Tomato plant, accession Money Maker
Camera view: horizontal (90 deg, fisheye); turntable rotation: 240 degrees
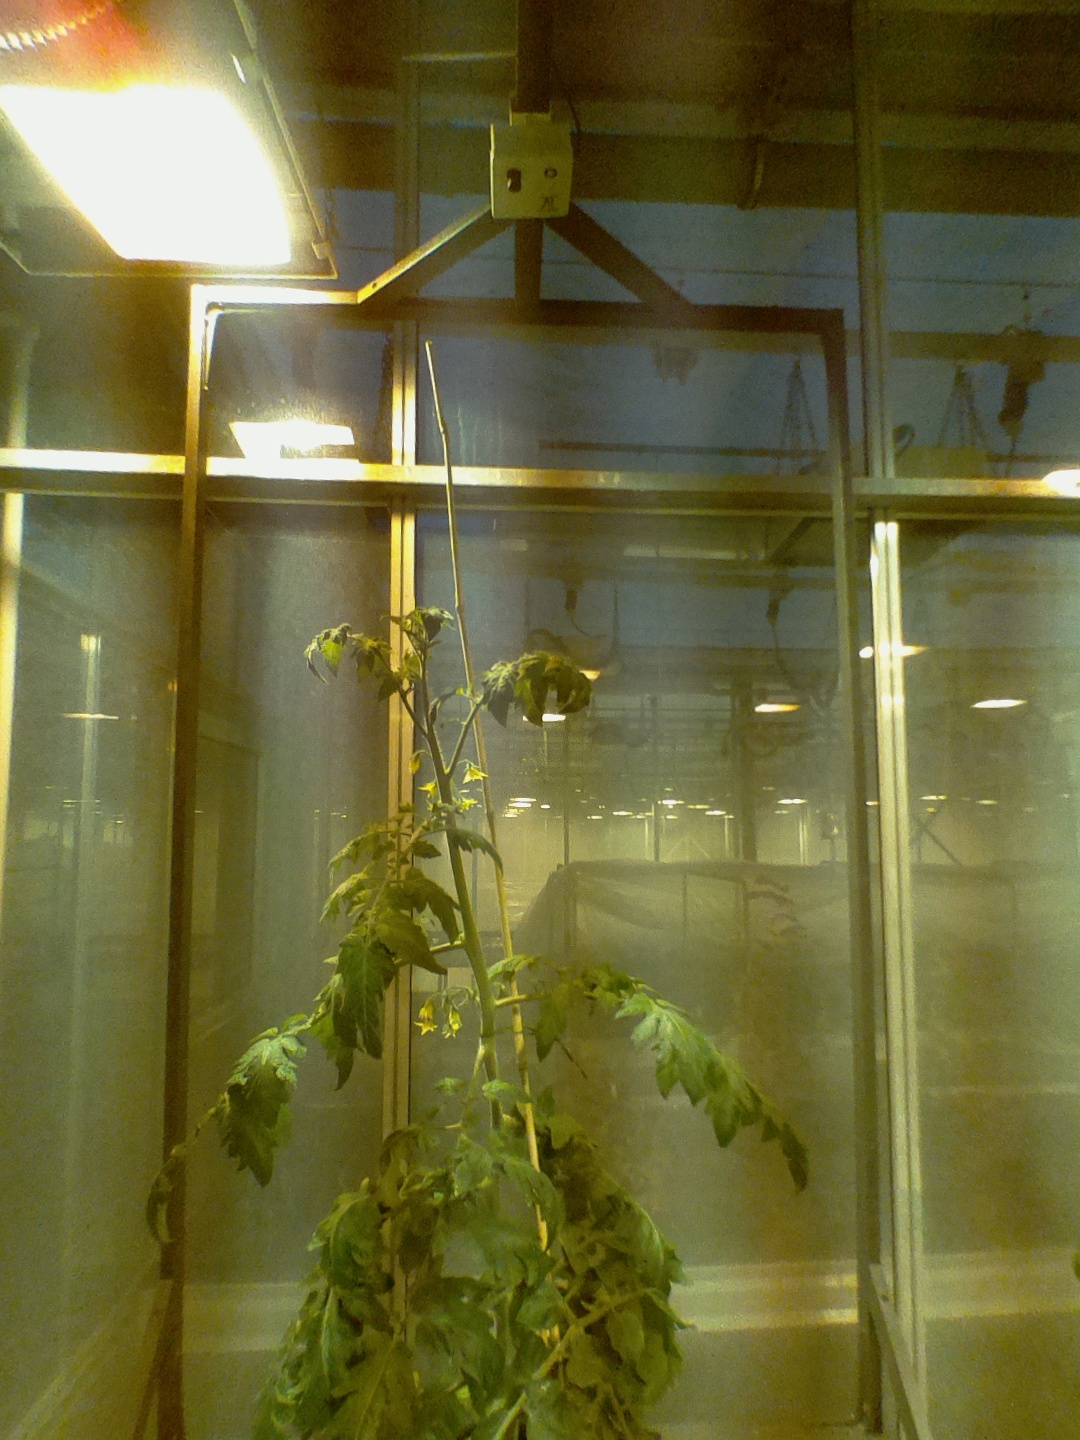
BBCH growth stage 69: End of flowering, 90%-100% of flowers open, more petals falling